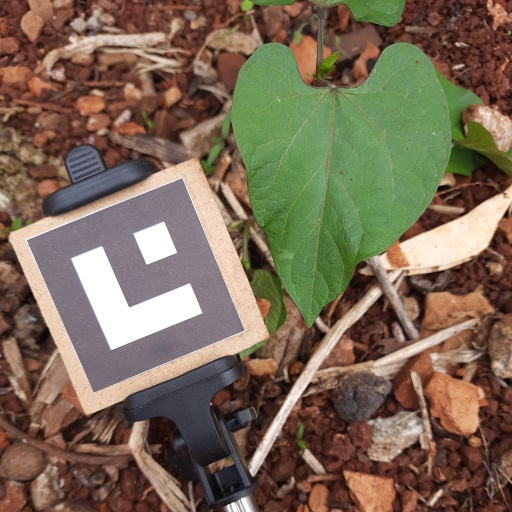
Observations: wavy surface, no eating holes, with soild dust, under shade